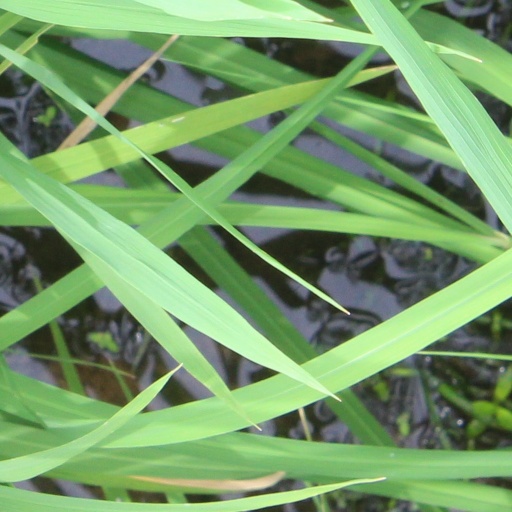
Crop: rice